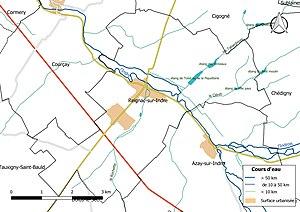
Carte du réseau hydrographique de la commune de fr:Reignac-sur-Indre (France).
Reignac-sur-Indre est une commune française, située dans le département d'Indre-et-Loire en région Centre-Val de Loire.